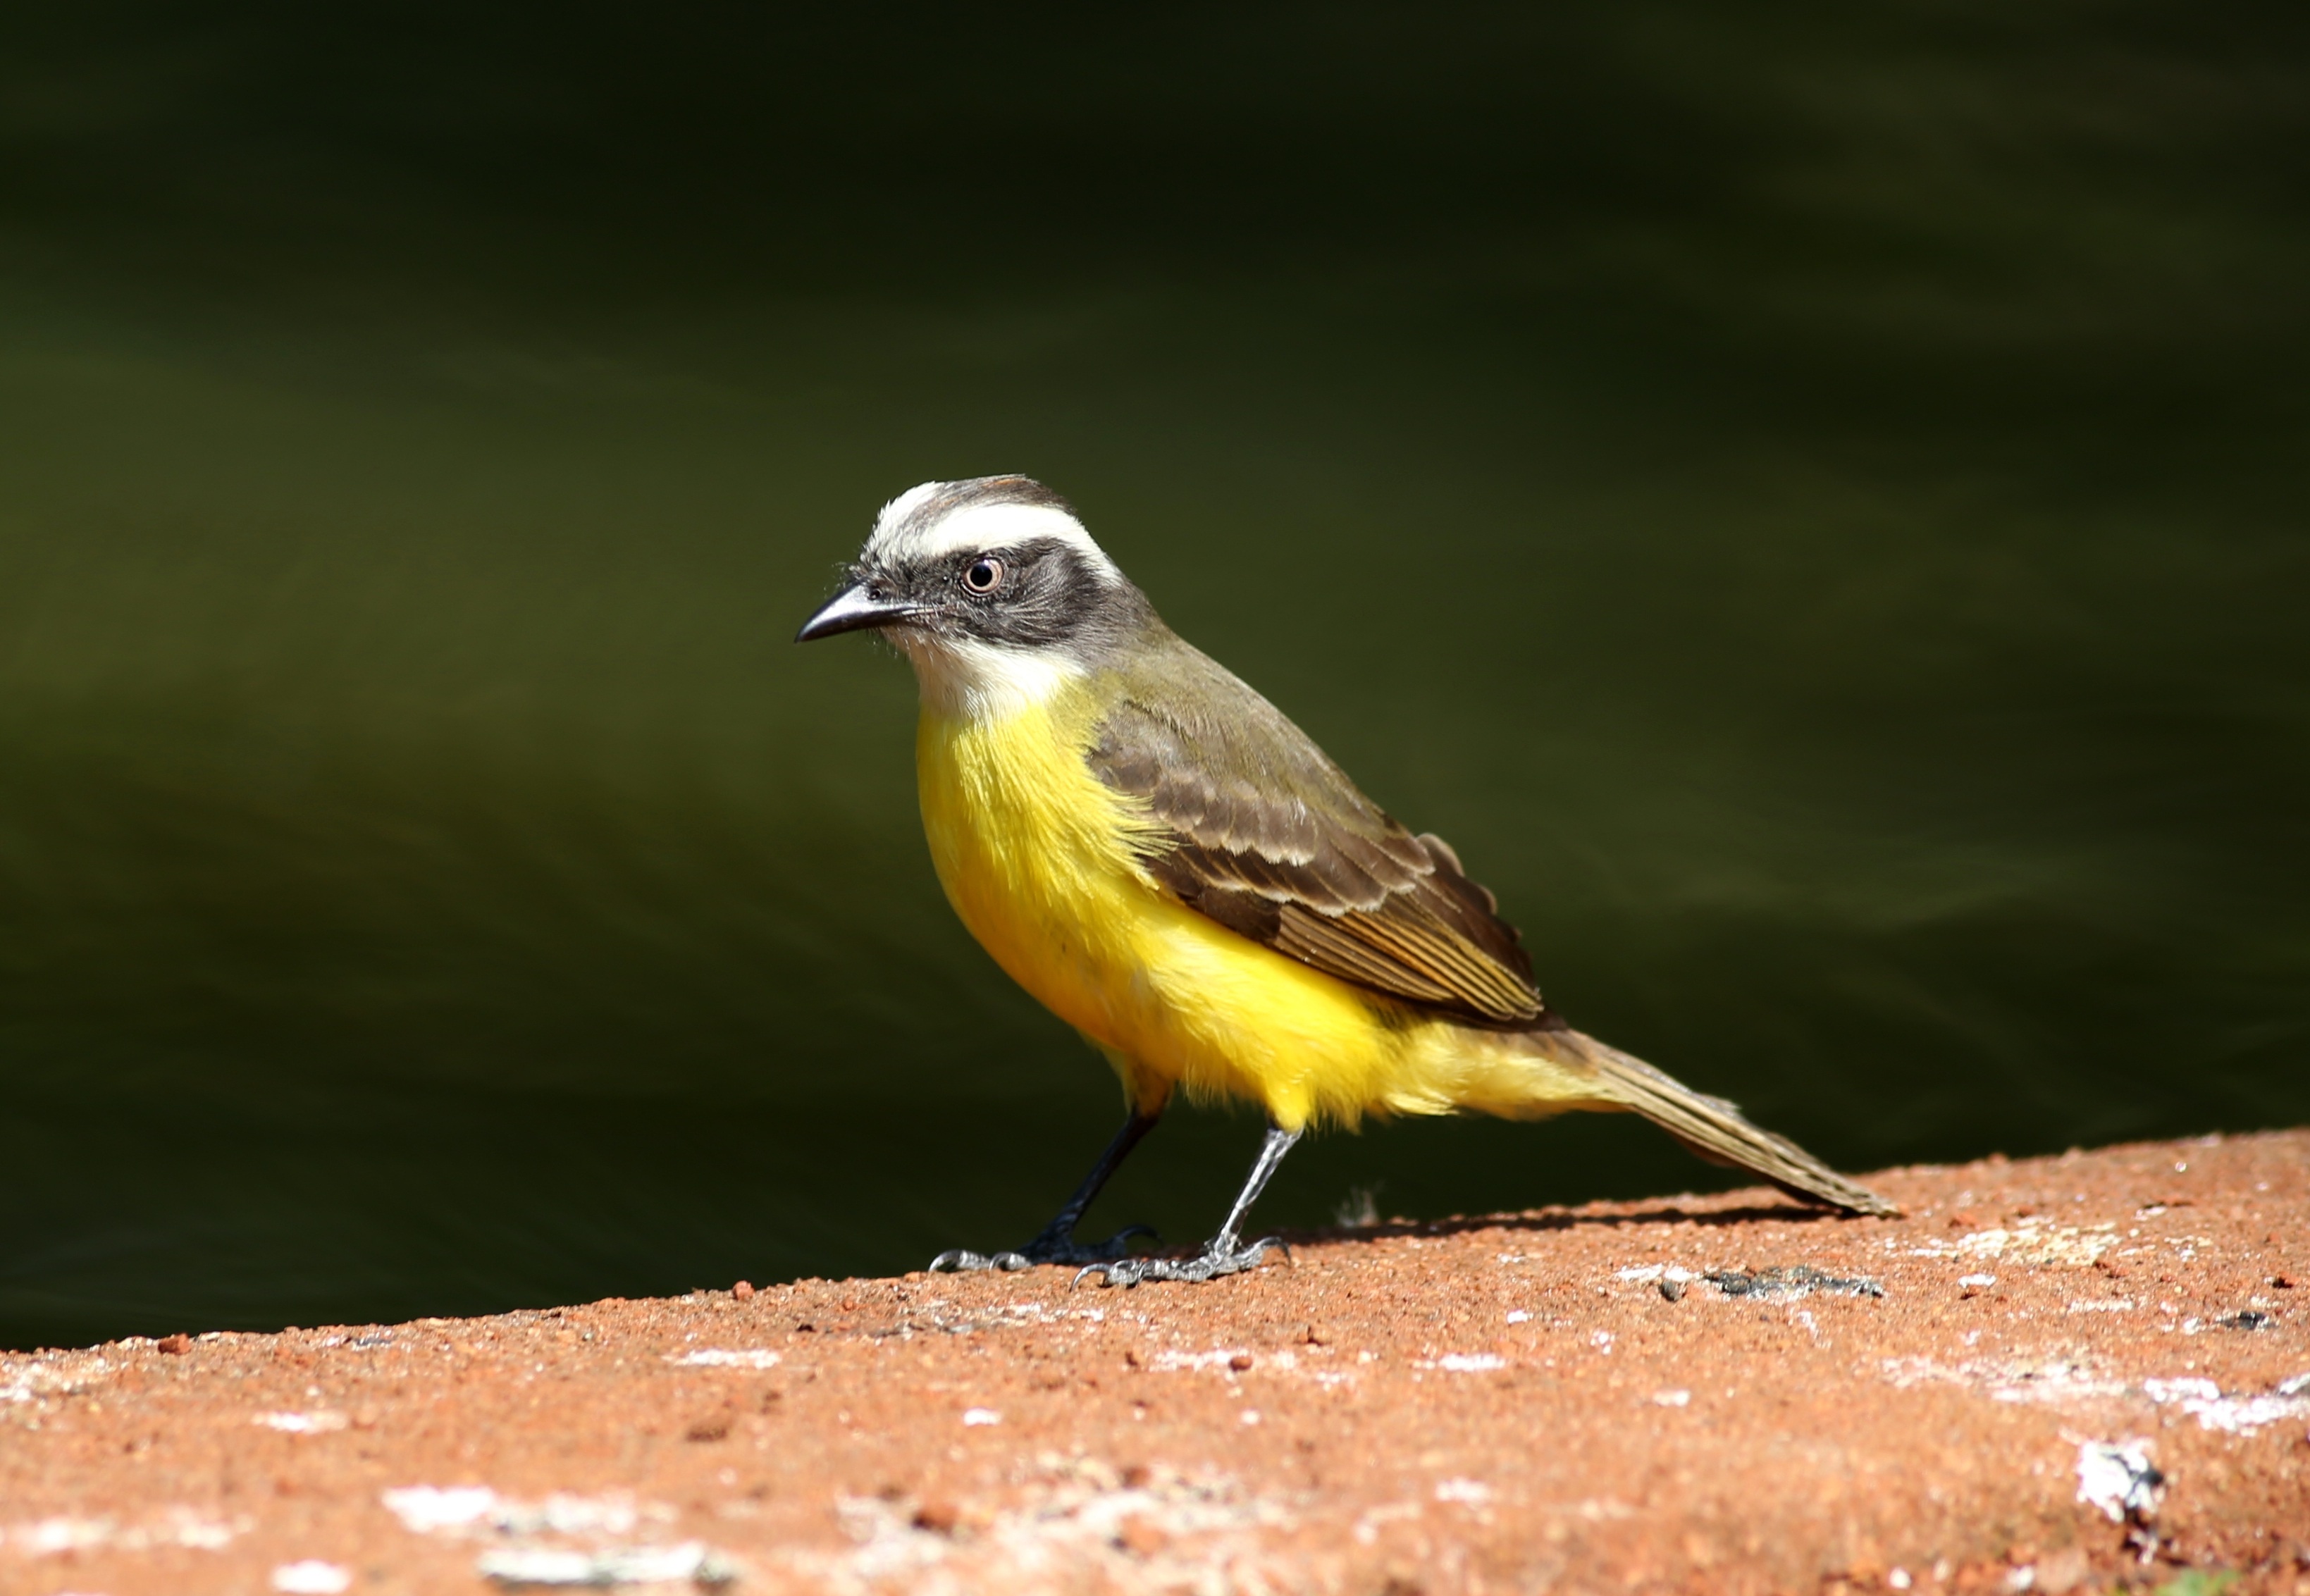
nature, bird, wing, looking, wildlife, beak, tropical, colorful, yellow, fauna, vertebrate, finch, old world flycatcher, well you saw, of profile, edge of the lake, perching bird